Edward C. O'Rear

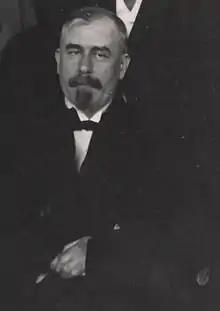
O'Rear in 1908

Edward Clay O'Rear (February 2, 1863 – September 12, 1961) was an American politician who served on the Kentucky Court of Appeals and was a Republican candidate for the United States House of Representatives in 1888 and for governor of Kentucky in 1911. His father died when O'Rear was very young, and he began work as a printer's devil to help support his mother and fourteen siblings. Eventually, he became editor of the "Mountain Scorcher" newspaper and read law under its publisher. He gained admission to the bar in 1882.